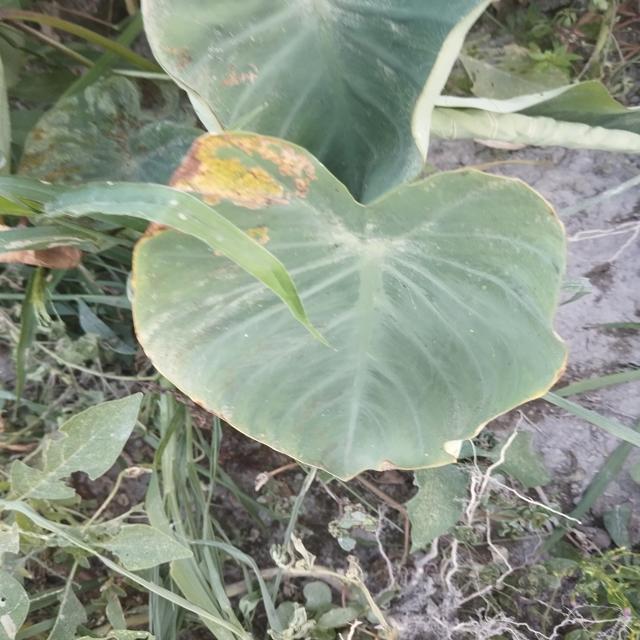
Label: Mid_Blight